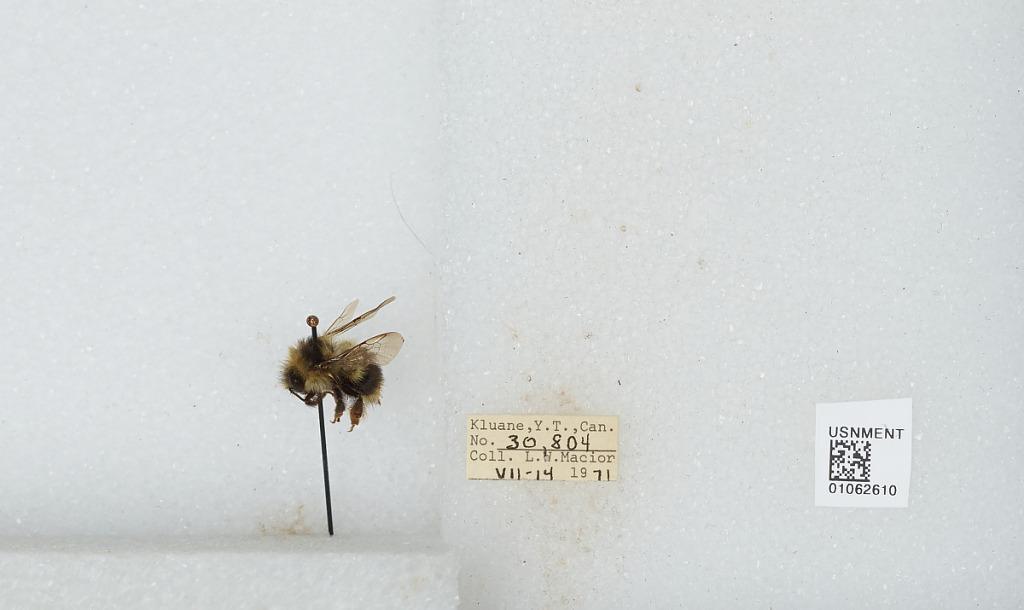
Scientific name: Bombus bifarius nearcticus
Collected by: L. Macior
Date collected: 1971-7-14
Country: Canada
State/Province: Yukon Territory
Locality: Kluane
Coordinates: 60.75, -139.5